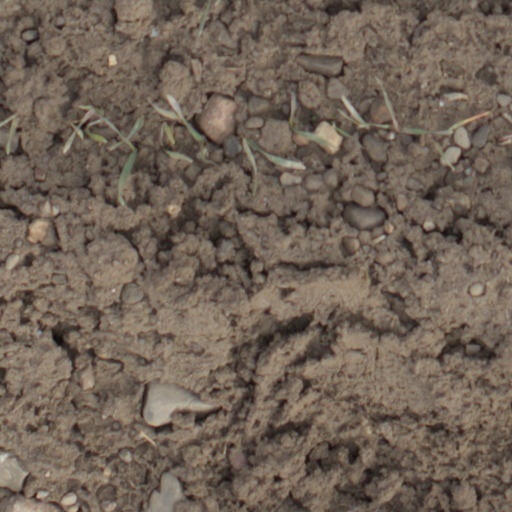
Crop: wheat